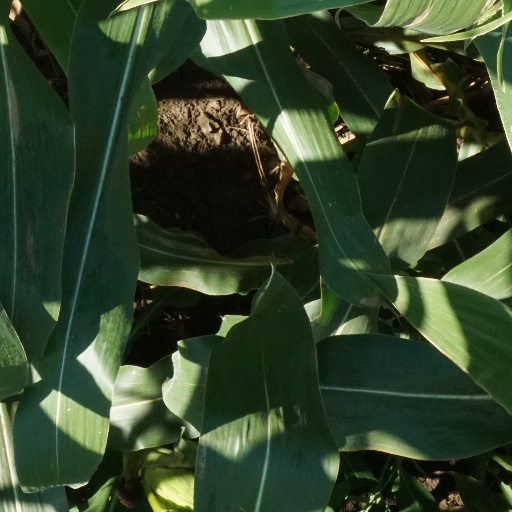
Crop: maize; corn